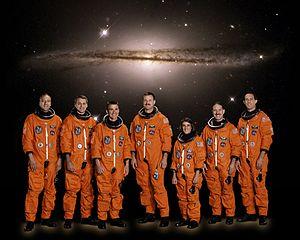
STS-109 fut la 27ᵉ mission de la navette spatiale Columbia, la dernière réussie avant sa destruction pendant STS-107